Vadim Baykov

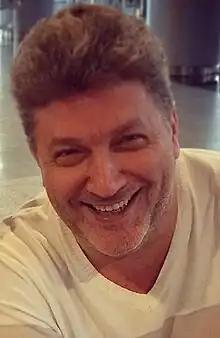
Vadim Baykov in 2015

Vadim Gennadiyevich Baykov (Baikov; ; born 18 March 1965 in Volgograd, RSFSR, USSR) is a Soviet and Russian composer, singer, song-writer and producer.